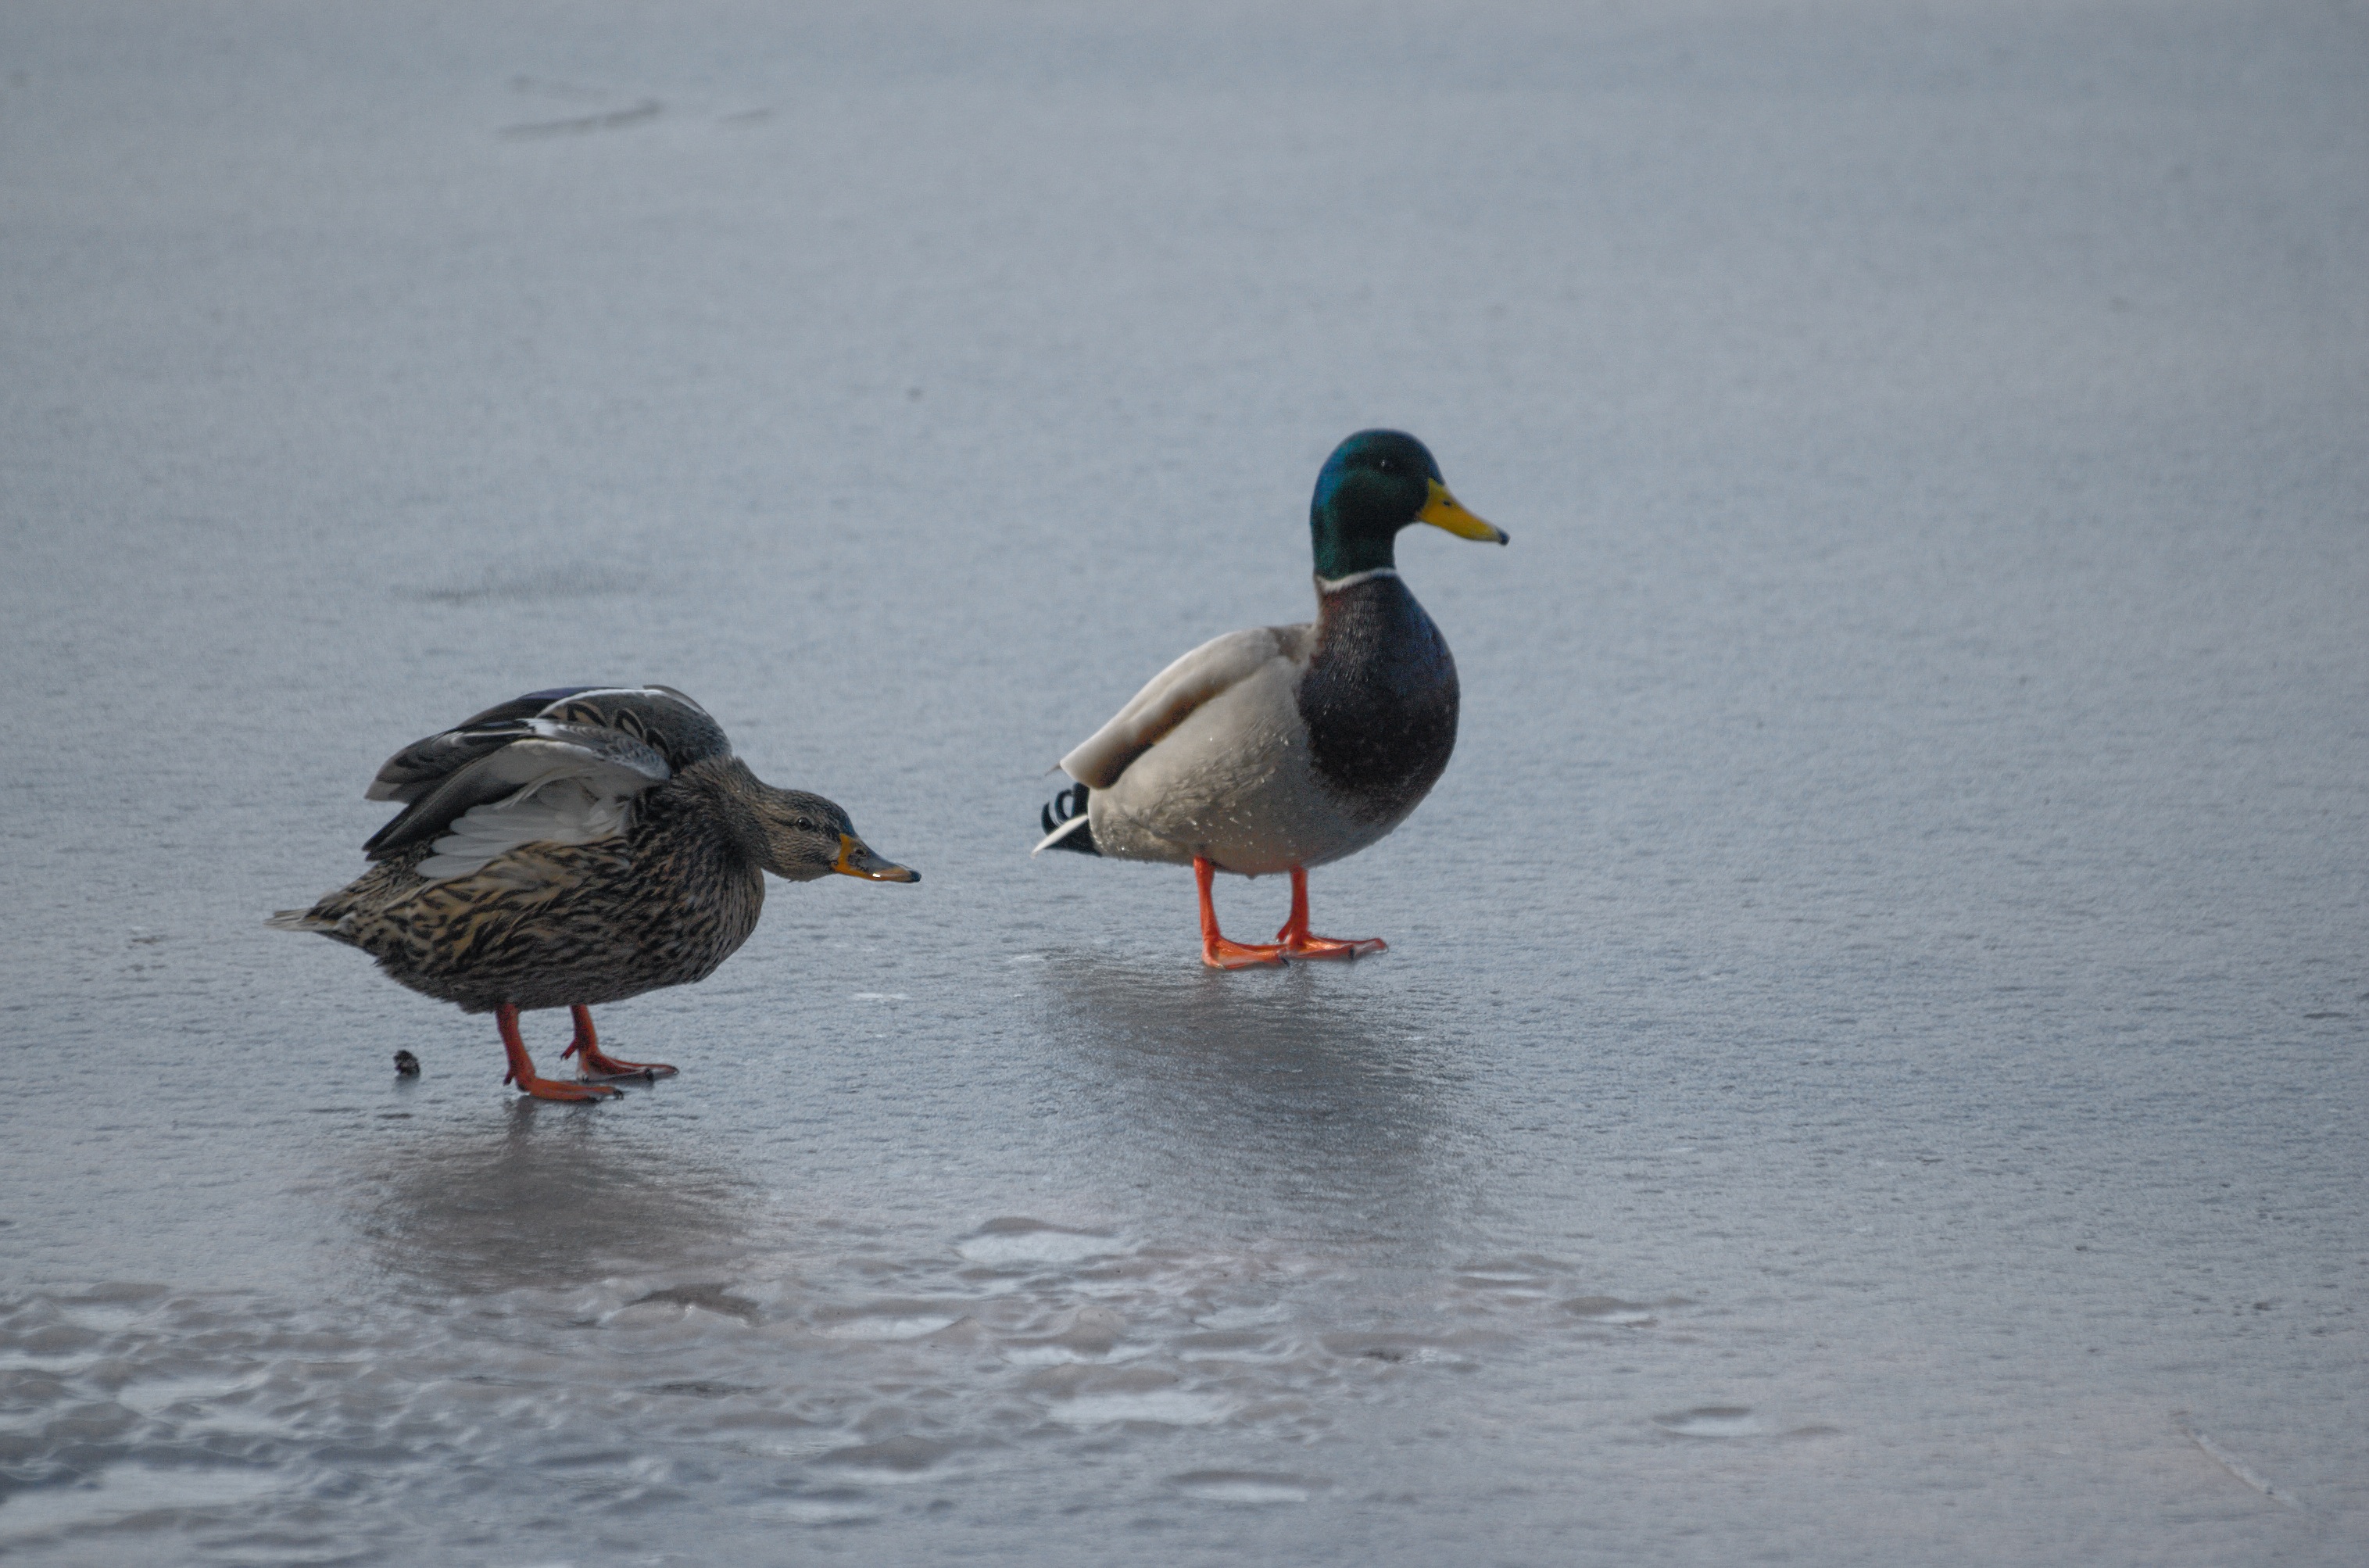
bird, duck, vertebrate, beak, ducks geese and swans, mallard, fauna, water bird, wildlife, waterfowl, seaduck, canard, wing